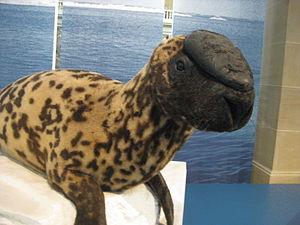
Voici la liste des carnivores par population.